Southern Caribbean upwelling system

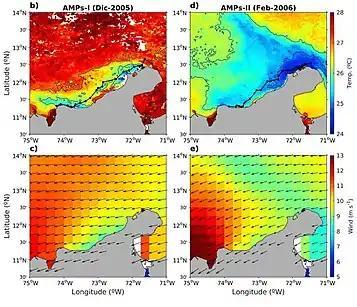
Seasonal differences in wind and connected SST. (b) and (c) show the wind in December and SST that comes with it. (d) and (e) show the same in February.

The trade winds that blow over the southern Caribbean Sea, amplified by the Caribbean low-level jet generate northward Ekman transport. The intensity of the trade winds varies per season (the image of the Seasonal differences shows the WUZ b) and c) in December and d) and e) in February) and explains the variation in upwelling and the measured differences in SST that are mentioned above. The driving forces of the Ekman transport is wind-stress or "τ" (wind stress on the seasurface). The driving winds are divided in multiple areas; East of 68°W has relative stable wind speeds (>6 m formula_2), and slightly lower during August–November (4 – 6 m formula_2).